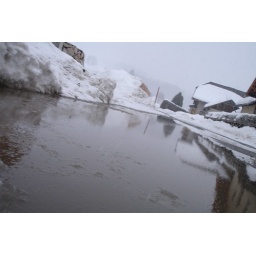
heavy snowfalls and rain caused a big lake in front of our house